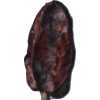
Label: carambola